Denise Crosby

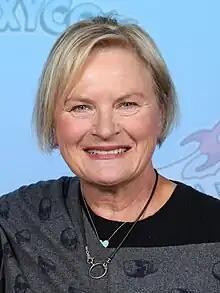
Crosby at GalaxyCon Columbus in 2023

Denise Michelle Crosby (born November 24, 1957) is an American actress and model known for portraying Security Chief Tasha Yar mainly in of "", and Yar's daughter, the half-Romulan Commander Sela, in subsequent seasons. She is also known for her numerous film and television roles, and for starring in and producing the 1997 film "Trekkies".